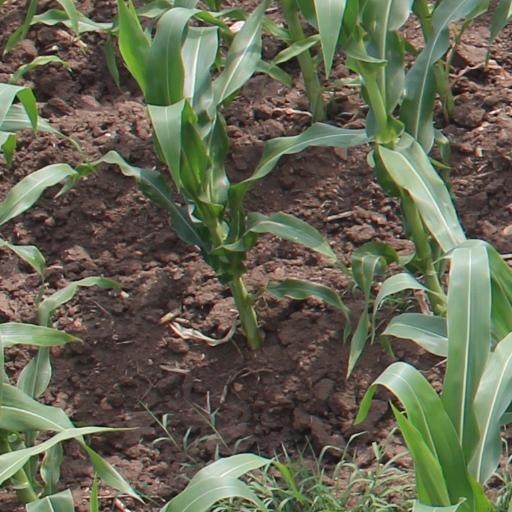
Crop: maize; corn